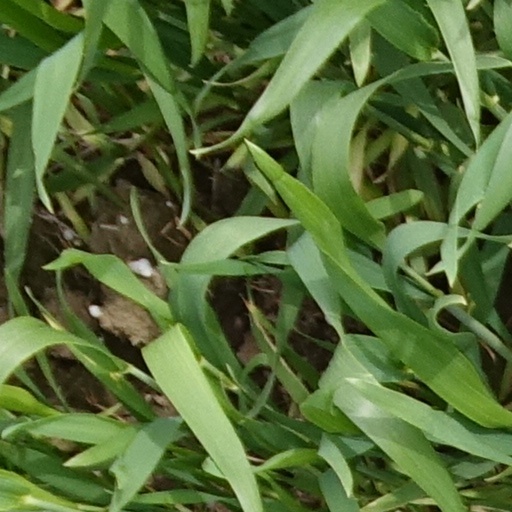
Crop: wheat